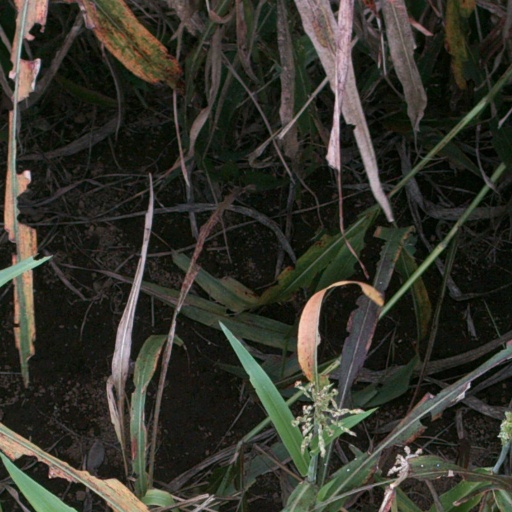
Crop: sorghum